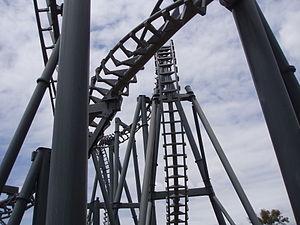
Warner Bros. Movie World Australia est un parc à thème situé à Gold Coast en Australie. Tout comme Sea World et le parc aquatique Wet'n'Wild Water World, il fait partie de Village Roadshow Theme Parks, la division parcs de Village Roadshow qui a succédé à Time Warner. Le parc est ouvert depuis le 3 juin 1991.